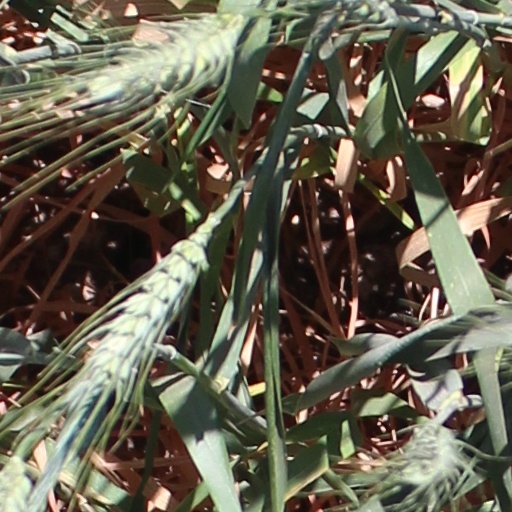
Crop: wheat